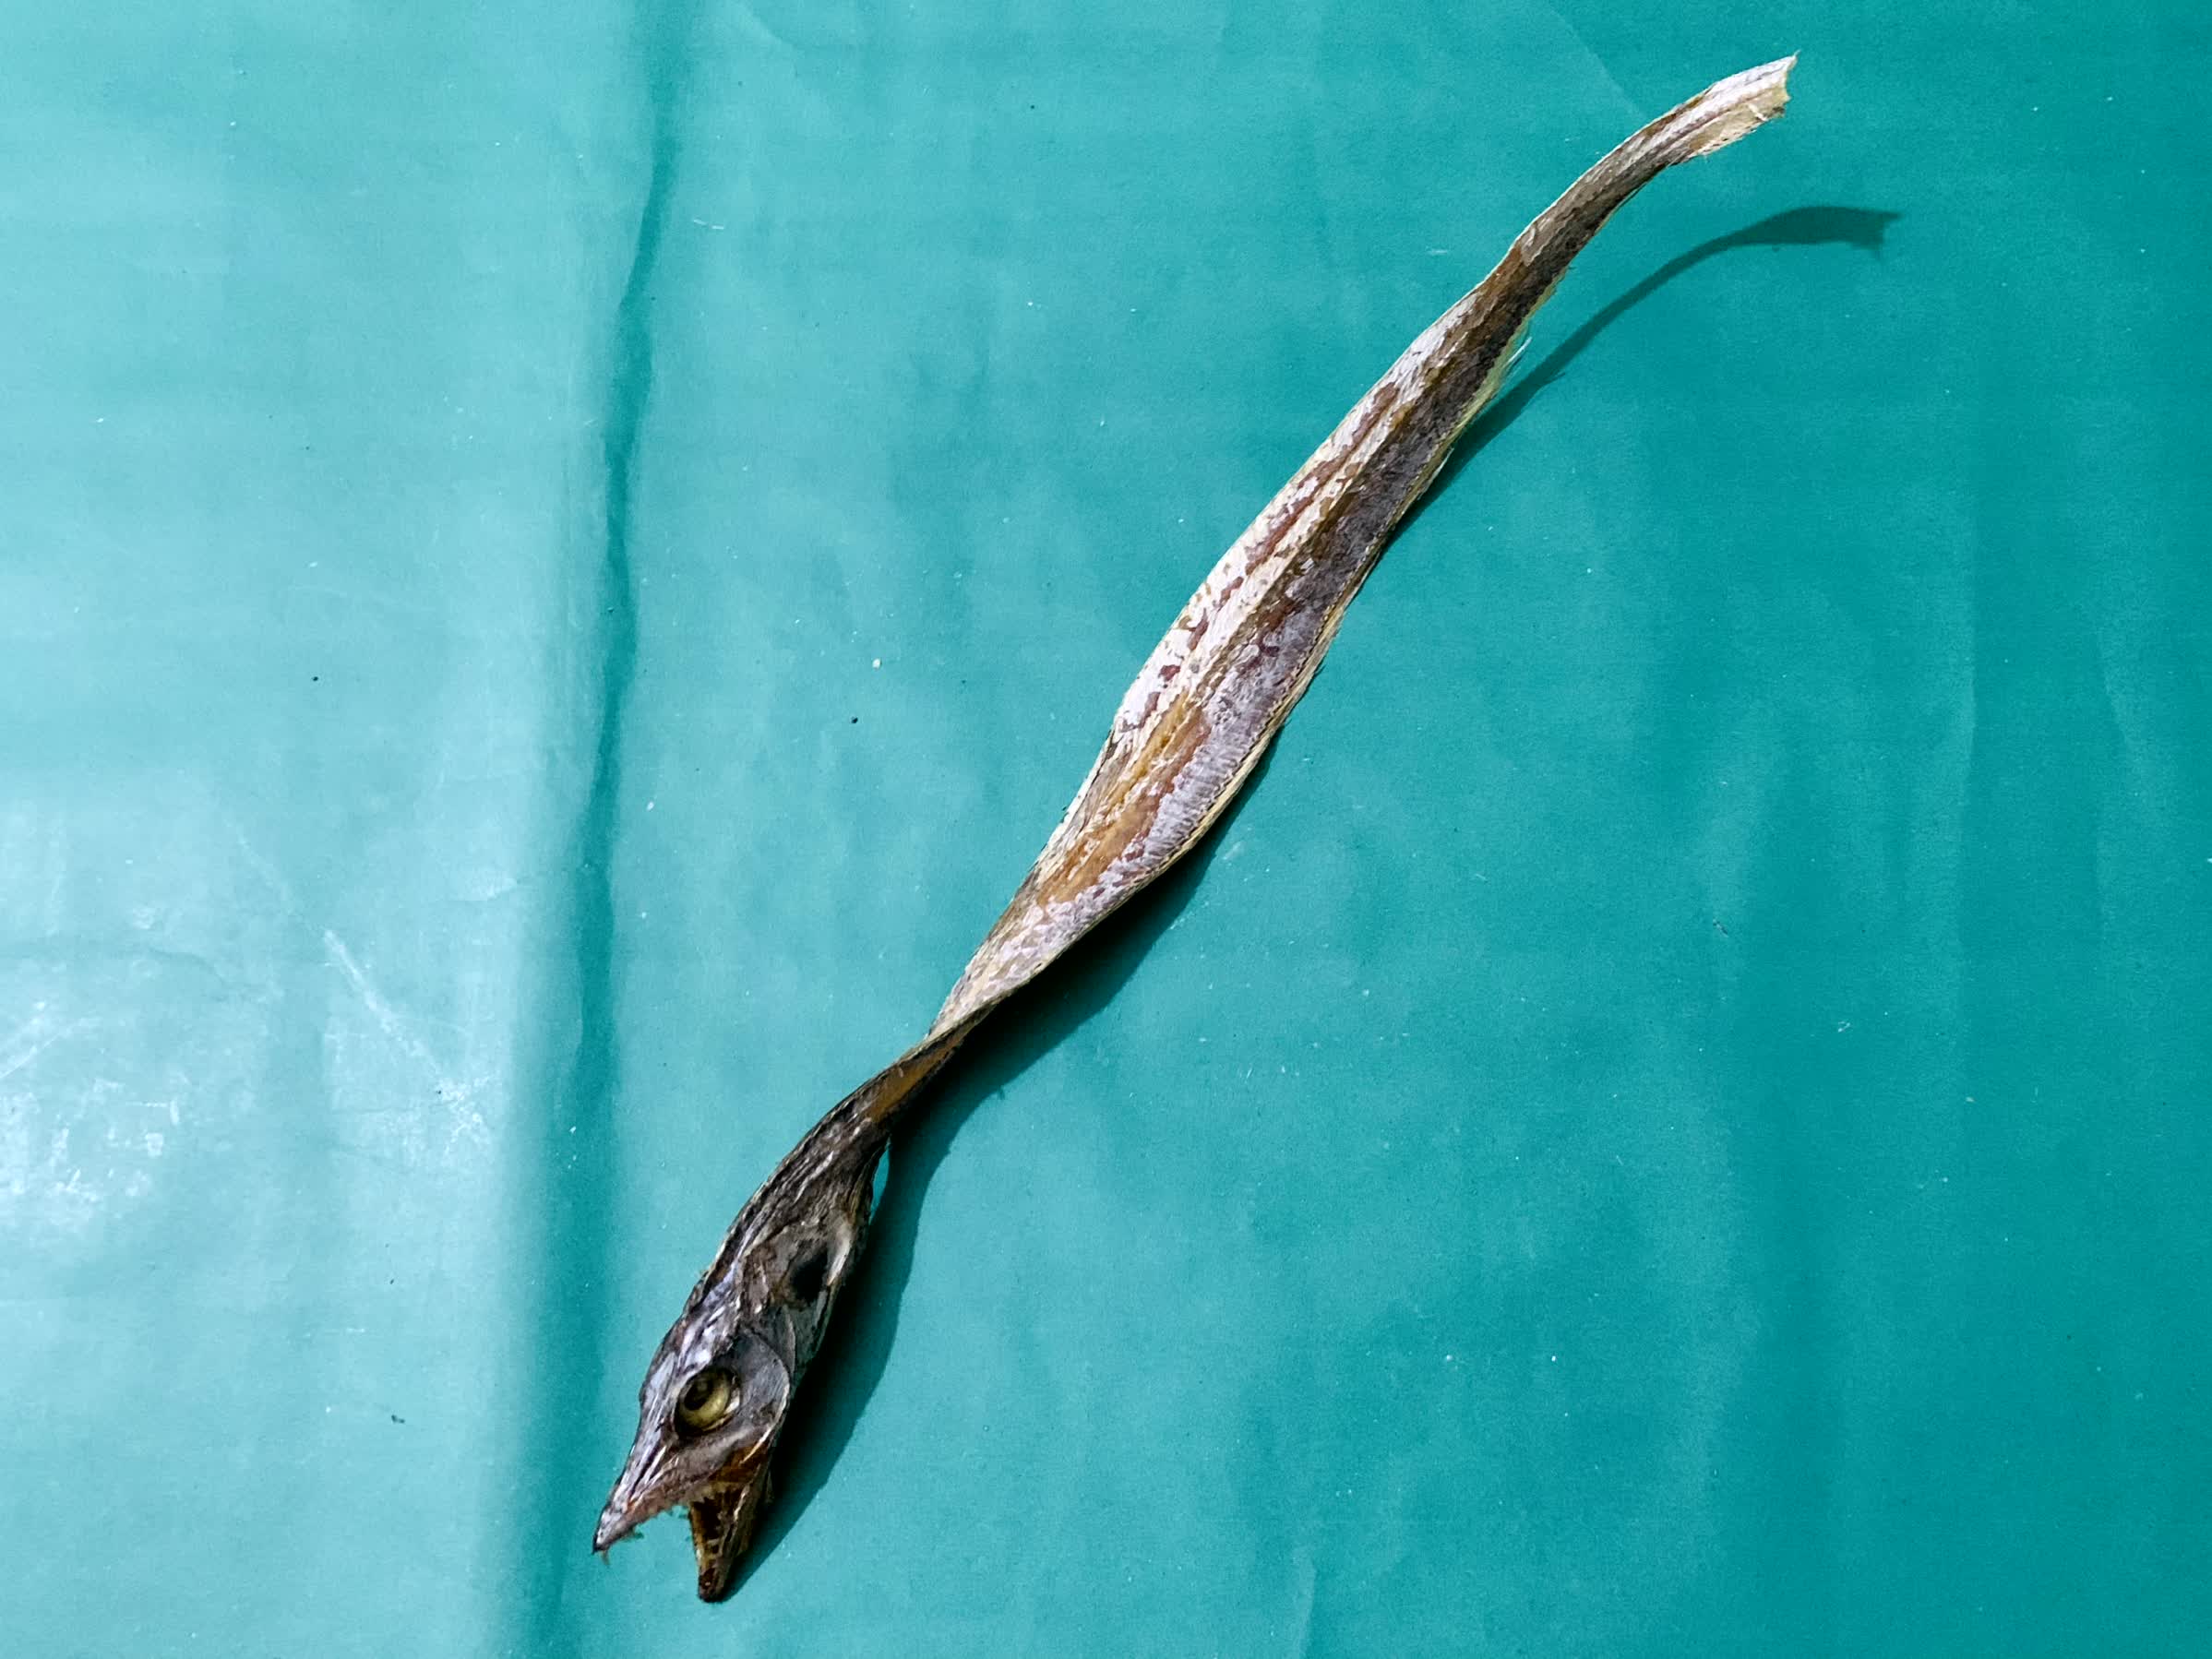
Species: Churi